Caldas da Rainha

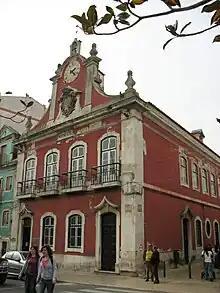
The former municipal hall stands on Praça da República. The building now serves as headquarters for the "junta de freguesia" (civil parish executive body) of União das Freguesias de Caldas da Rainha — Nossa Senhora do Pópulo, Coto e São Gregório.

The city of Caldas da Rainha has several named neighbourhoods ("bairros"). Centro (City Centre), in the middle of Nossa Senhora do Pópulo, is the heart of the city. Most of Caldas da Rainha's shops, eateries, businesses, services, government, and transportation are concentrated here. Public squares in the city centre include Praça da República (Republic Square) and Praça 5 de Outubro (5 October Square). Zona Histórica (Historic Zone), in Nossa Senhora do Pópulo adjacent to the city centre, is the oldest part of the city. The neighbourhood includes the thermal hospital, Igreja de Nossa Senhora do Pópulo (Church of Our Lady of the Populace), and Parque D. Carlos I (King Charles I Park).